Thomas P. Stafford

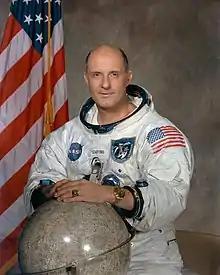
Stafford in 1972

Thomas Patten Stafford (September 17, 1930 – March 18, 2024) was an American Air Force officer, test pilot, and NASA astronaut, and one of 24 astronauts who flew to the Moon. He also served as Chief of the Astronaut Office from 1969 to 1971.